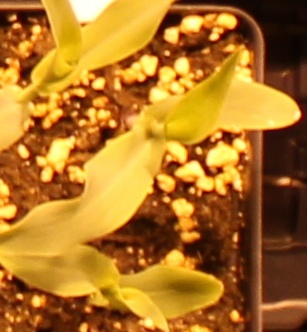
Label: Corn